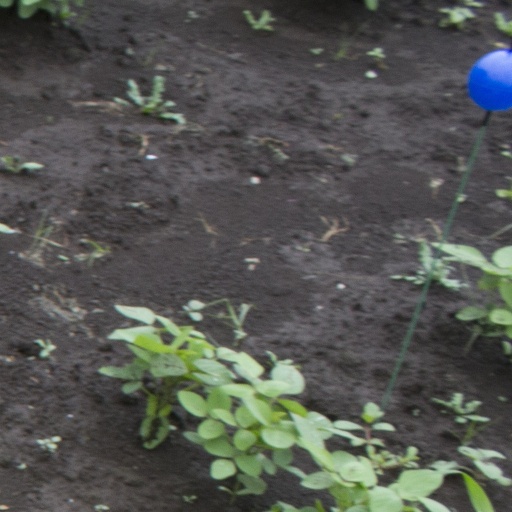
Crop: soybean